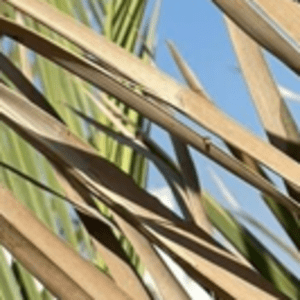
Label: Manganese Deficiency